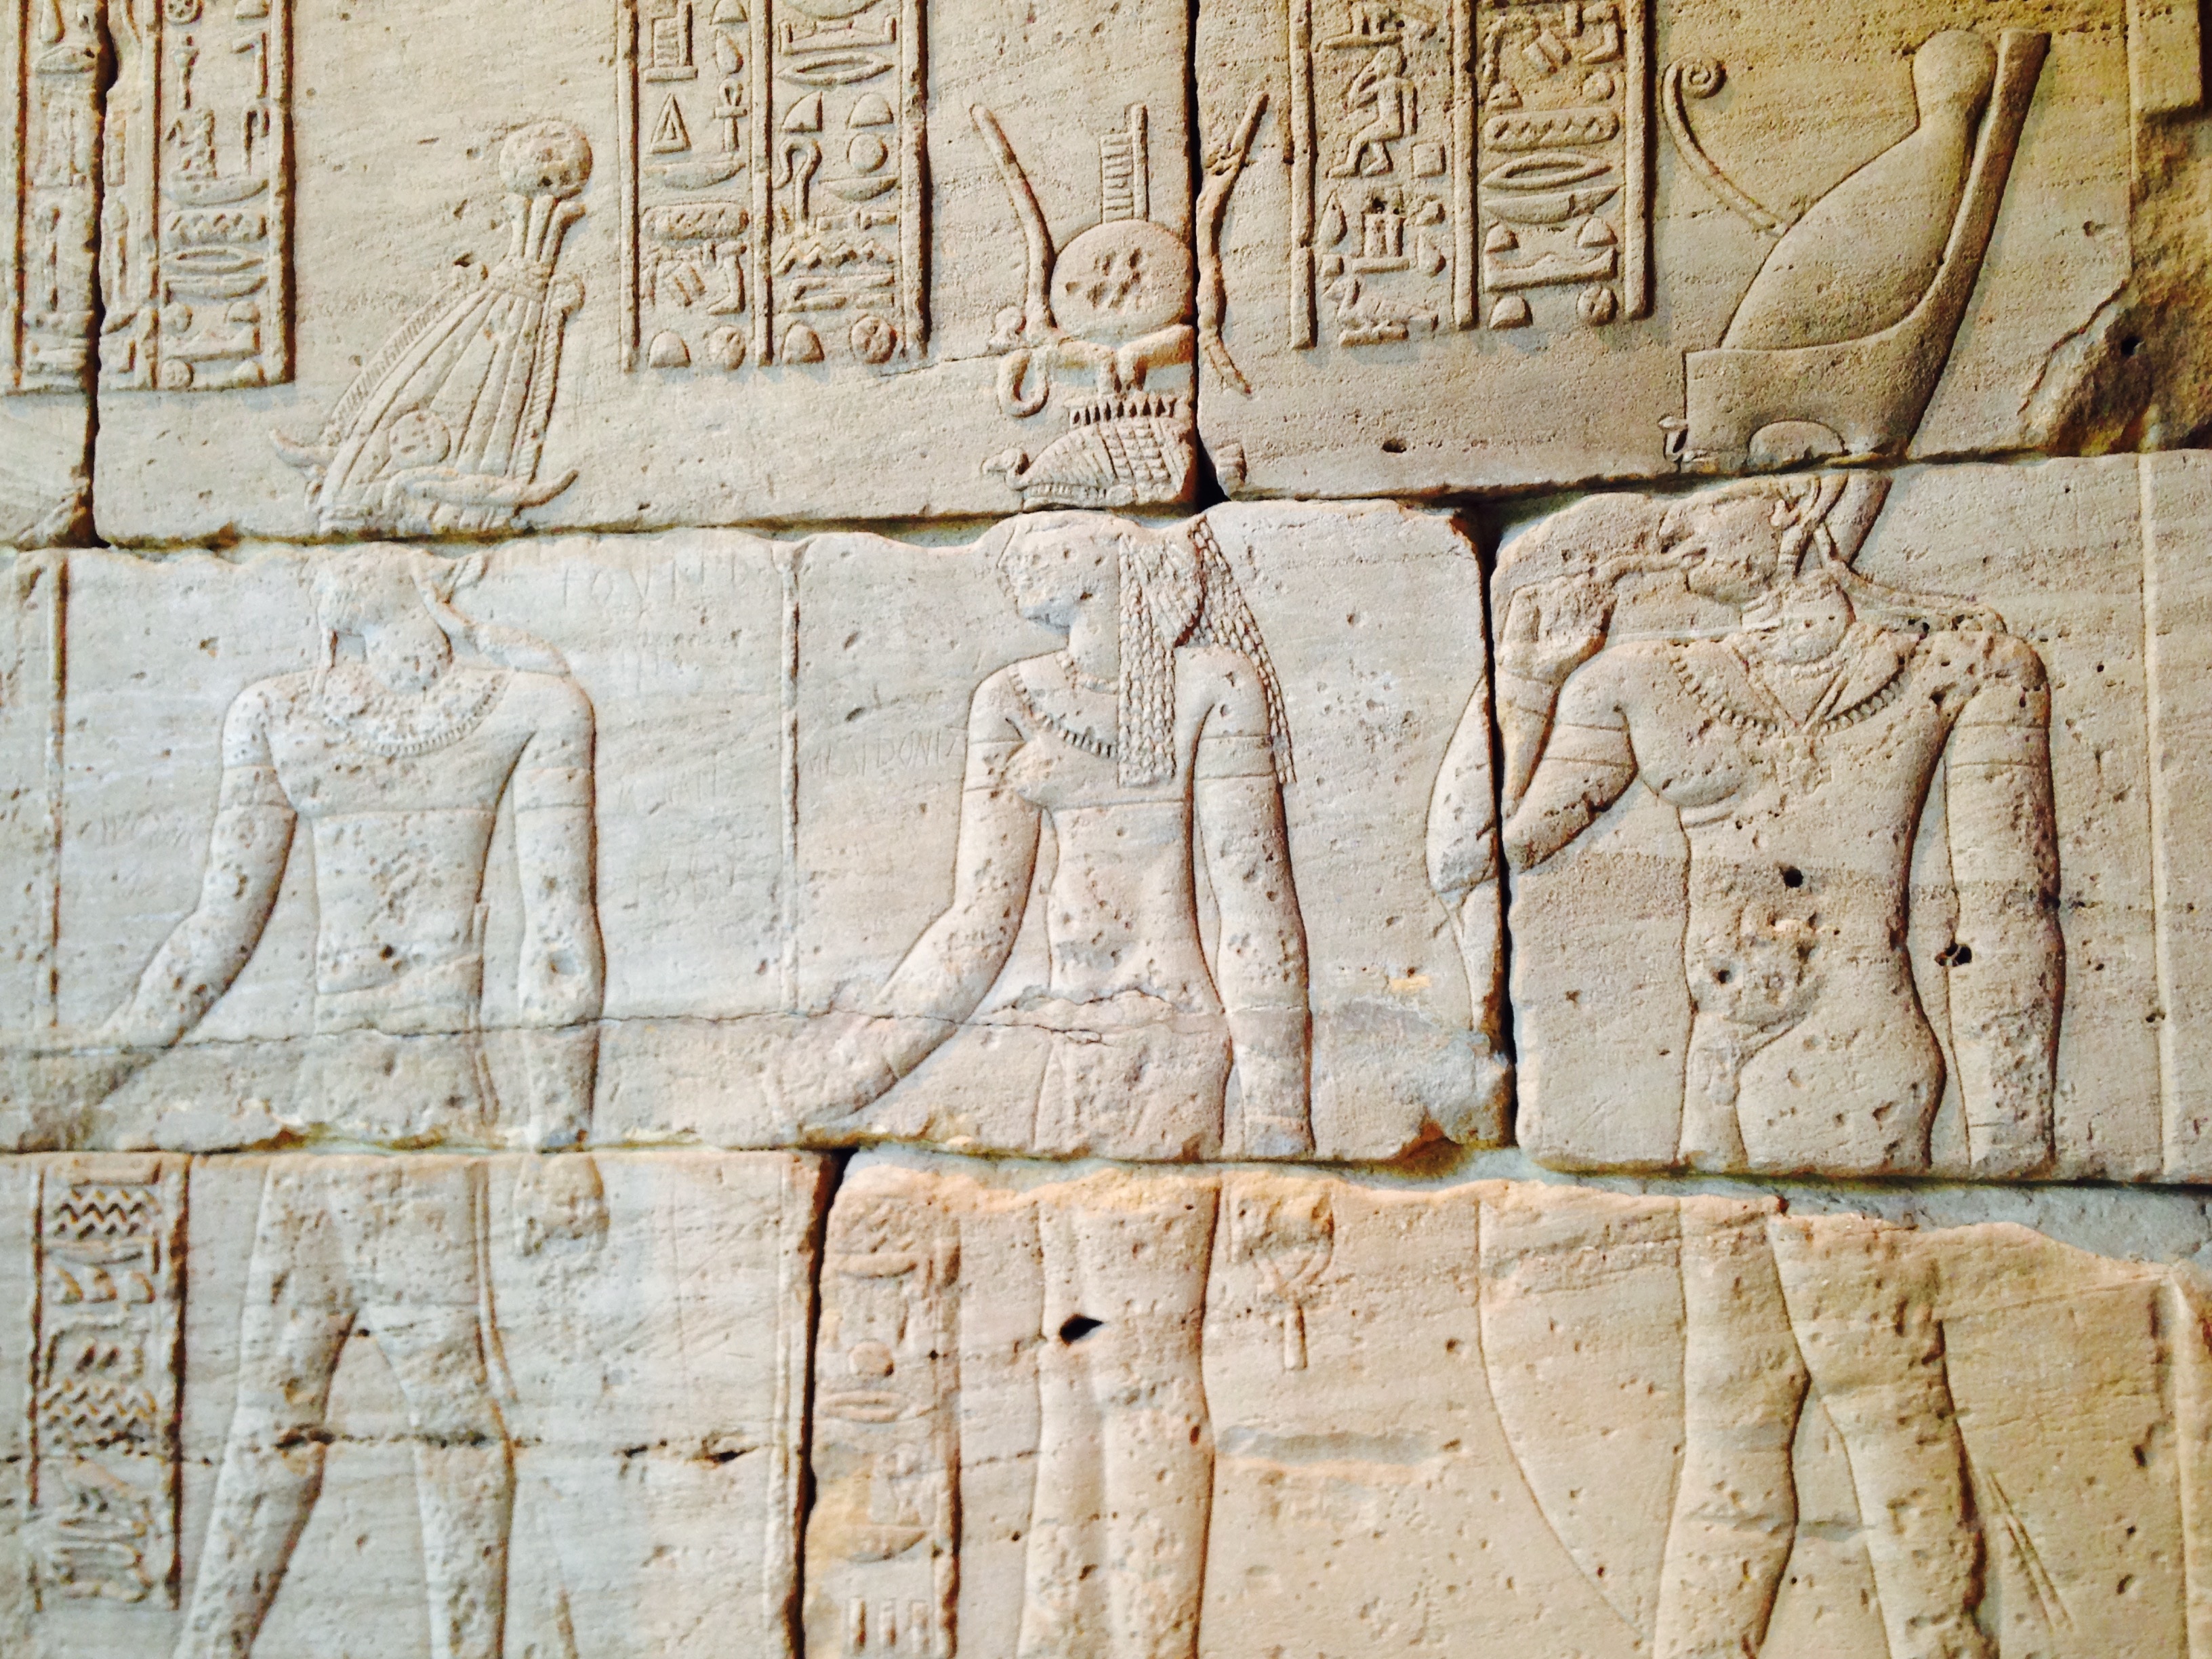
rock, wood, old, wall, stone, museum, soil, stone wall, brick, egypt, sculpture, art, geology, temple, carving, relief, hieroglyphs, stele, flooring, archaeological site, stone carving, ancient history, egyptian temple